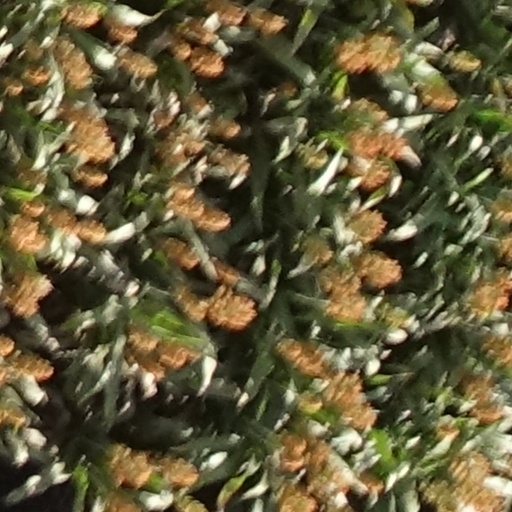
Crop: sorghum